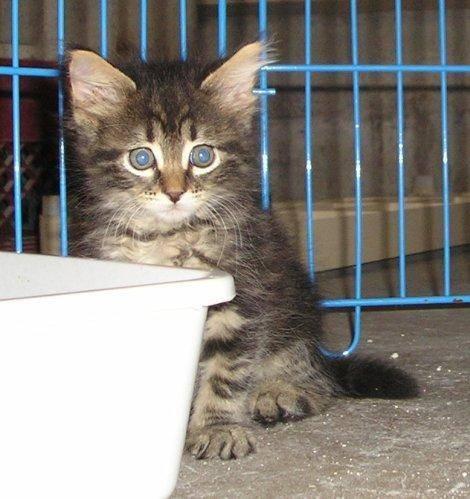
cat